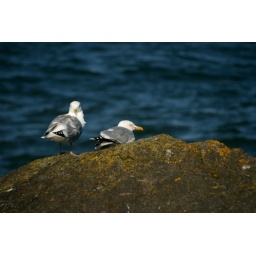
Old married couple sitting on a rock out in North Berwick.